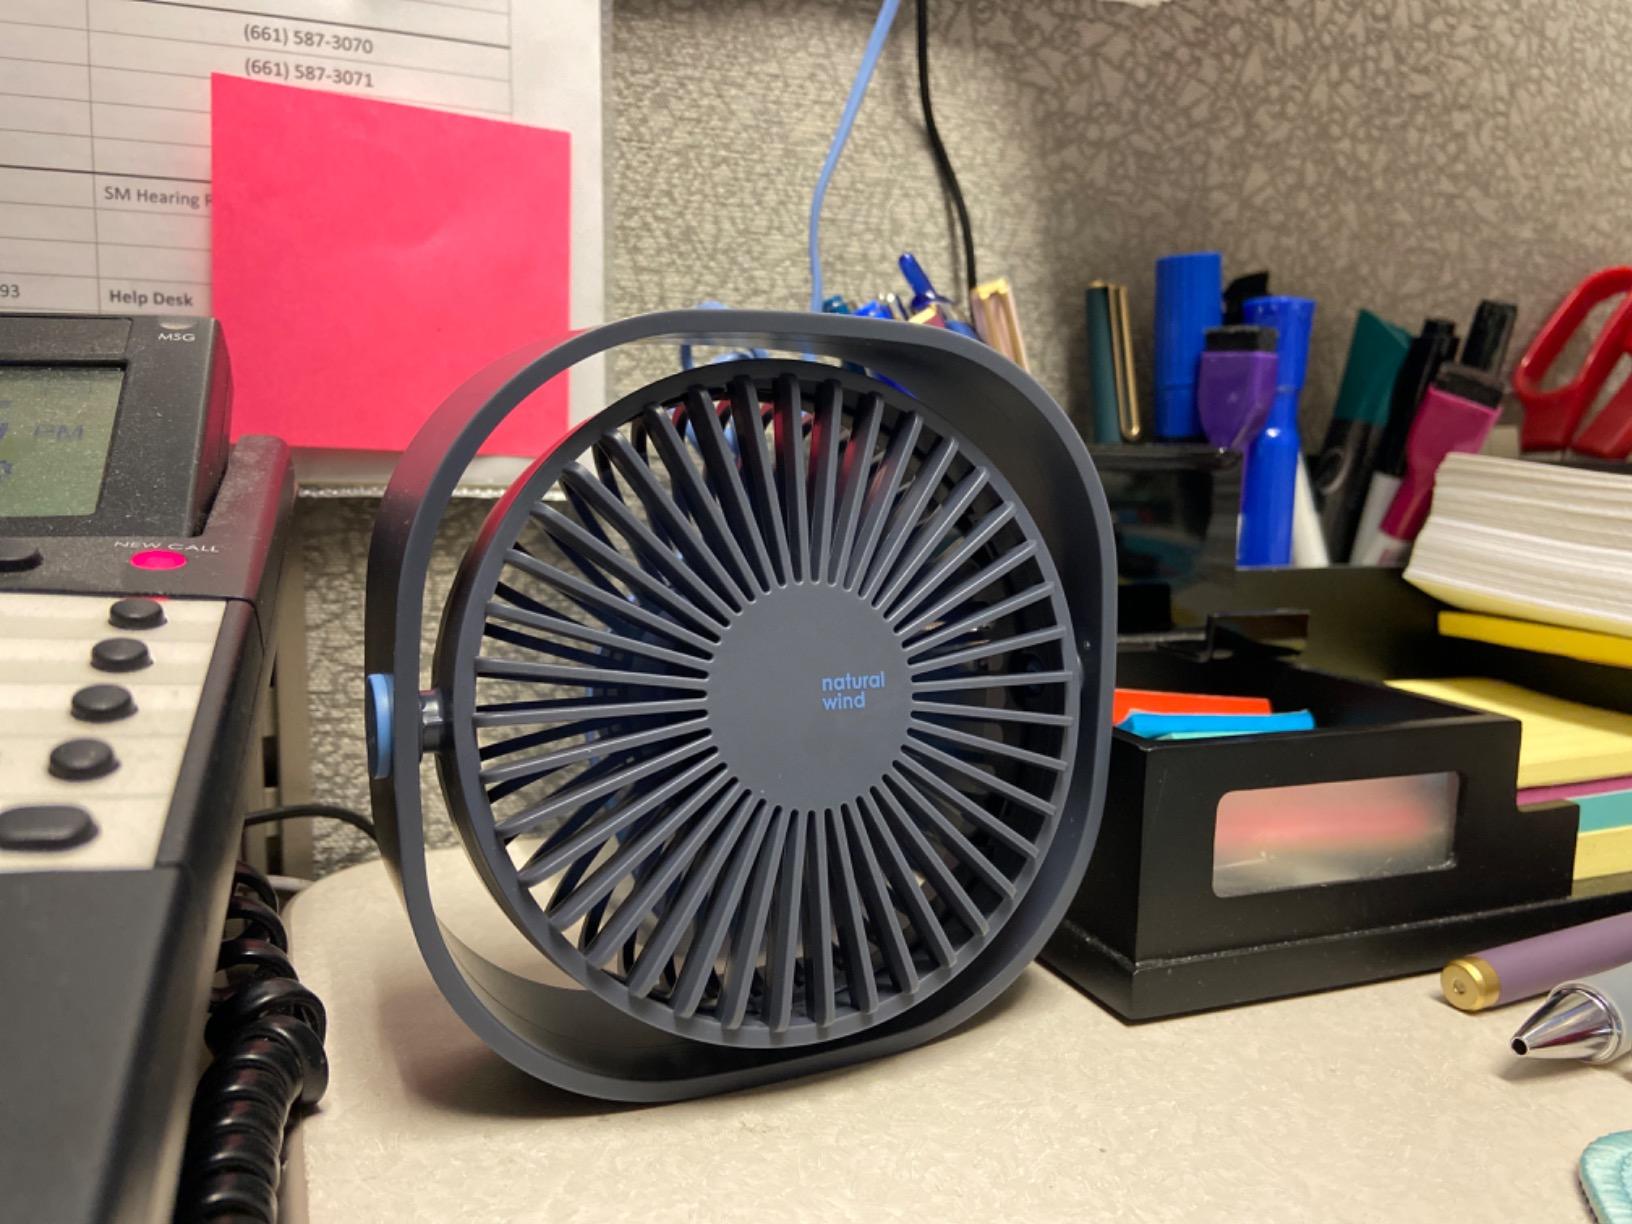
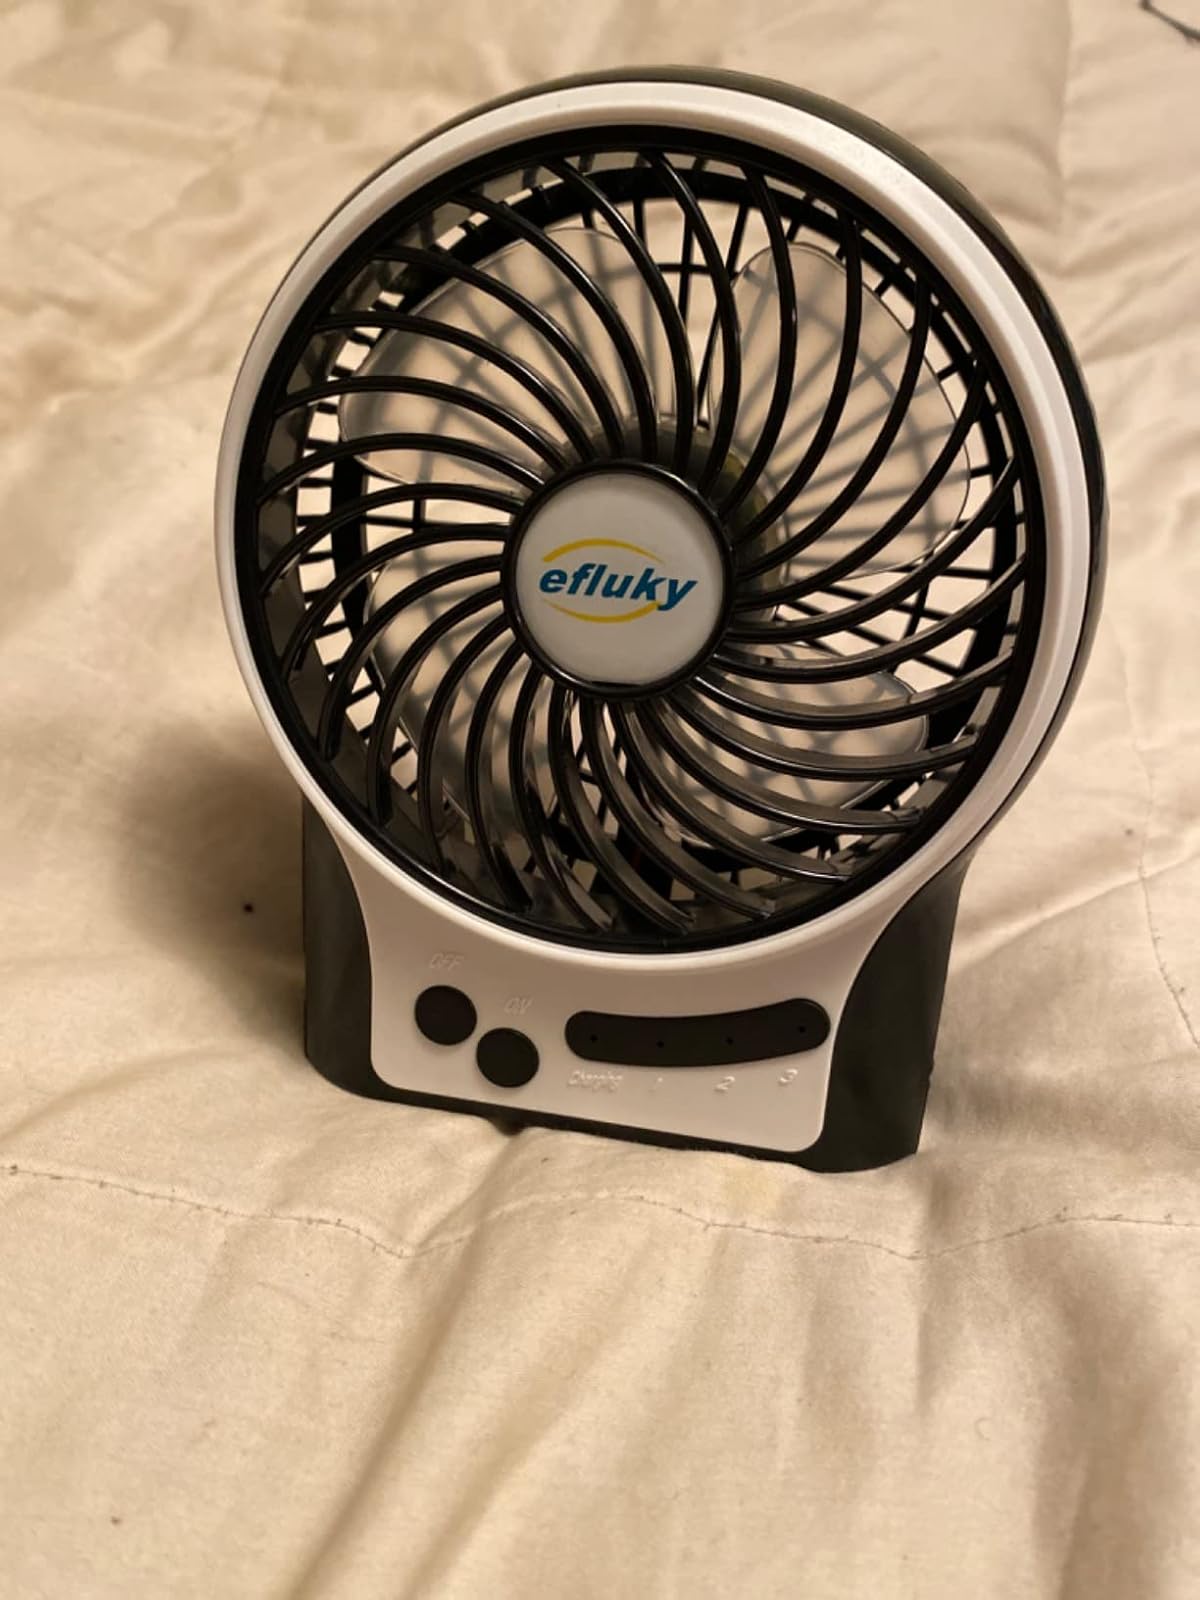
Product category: fan
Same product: no